Barracas, Buenos Aires

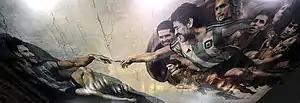
Maradona and Lionel Messi (left) depicted in a recreation of Michelangelo's "The Creation of Adam" painting

Inside one of the sector of the neighborhood there is a 'Design District', an initiative tending to create a design and manufacture center. This effort, is intended to help the south part of the city and to consolidate Buenos Aires as a UNESCO city of design, the project is based on easy credit and possibilities for those entrepreneurs who are willing to move their offices and manufacturing plants to this center, that is between the avenues Pedro de Mendoza, Velez Sarfield and the streets Australia, Brandsen and Herrera. Between the strategies for this center there are preferred loans, tax exceptions, marketing strategies and subsidies to repair real state that is too old.